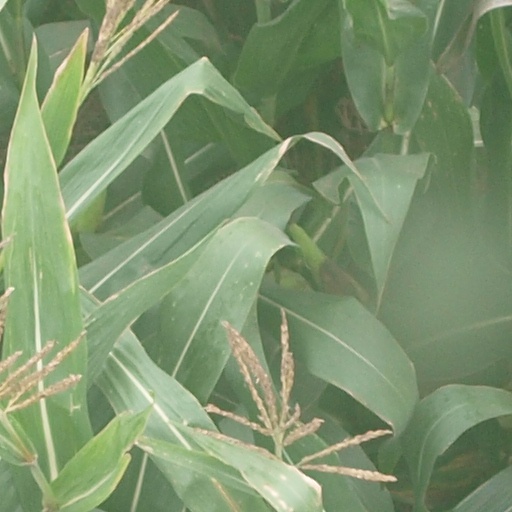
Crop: maize; corn